En Route (novel)

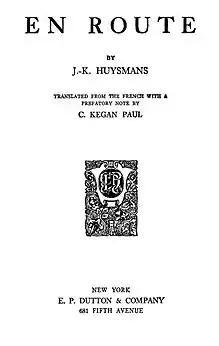
Title page of the American edition of "En Route"

En Route is a novel by the French writer Joris-Karl Huysmans and was first published in 1895. It is the second of Huysmans's books to feature the character Durtal, a thinly disguised portrait of the author himself. Durtal had already appeared in "Là-bas", investigating Satanism. "En Route" and the two subsequent two novels, "The Cathedral" and "The Oblate", trace his conversion to Catholicism, an experience which reflects the author's own. As Huysmans explained: